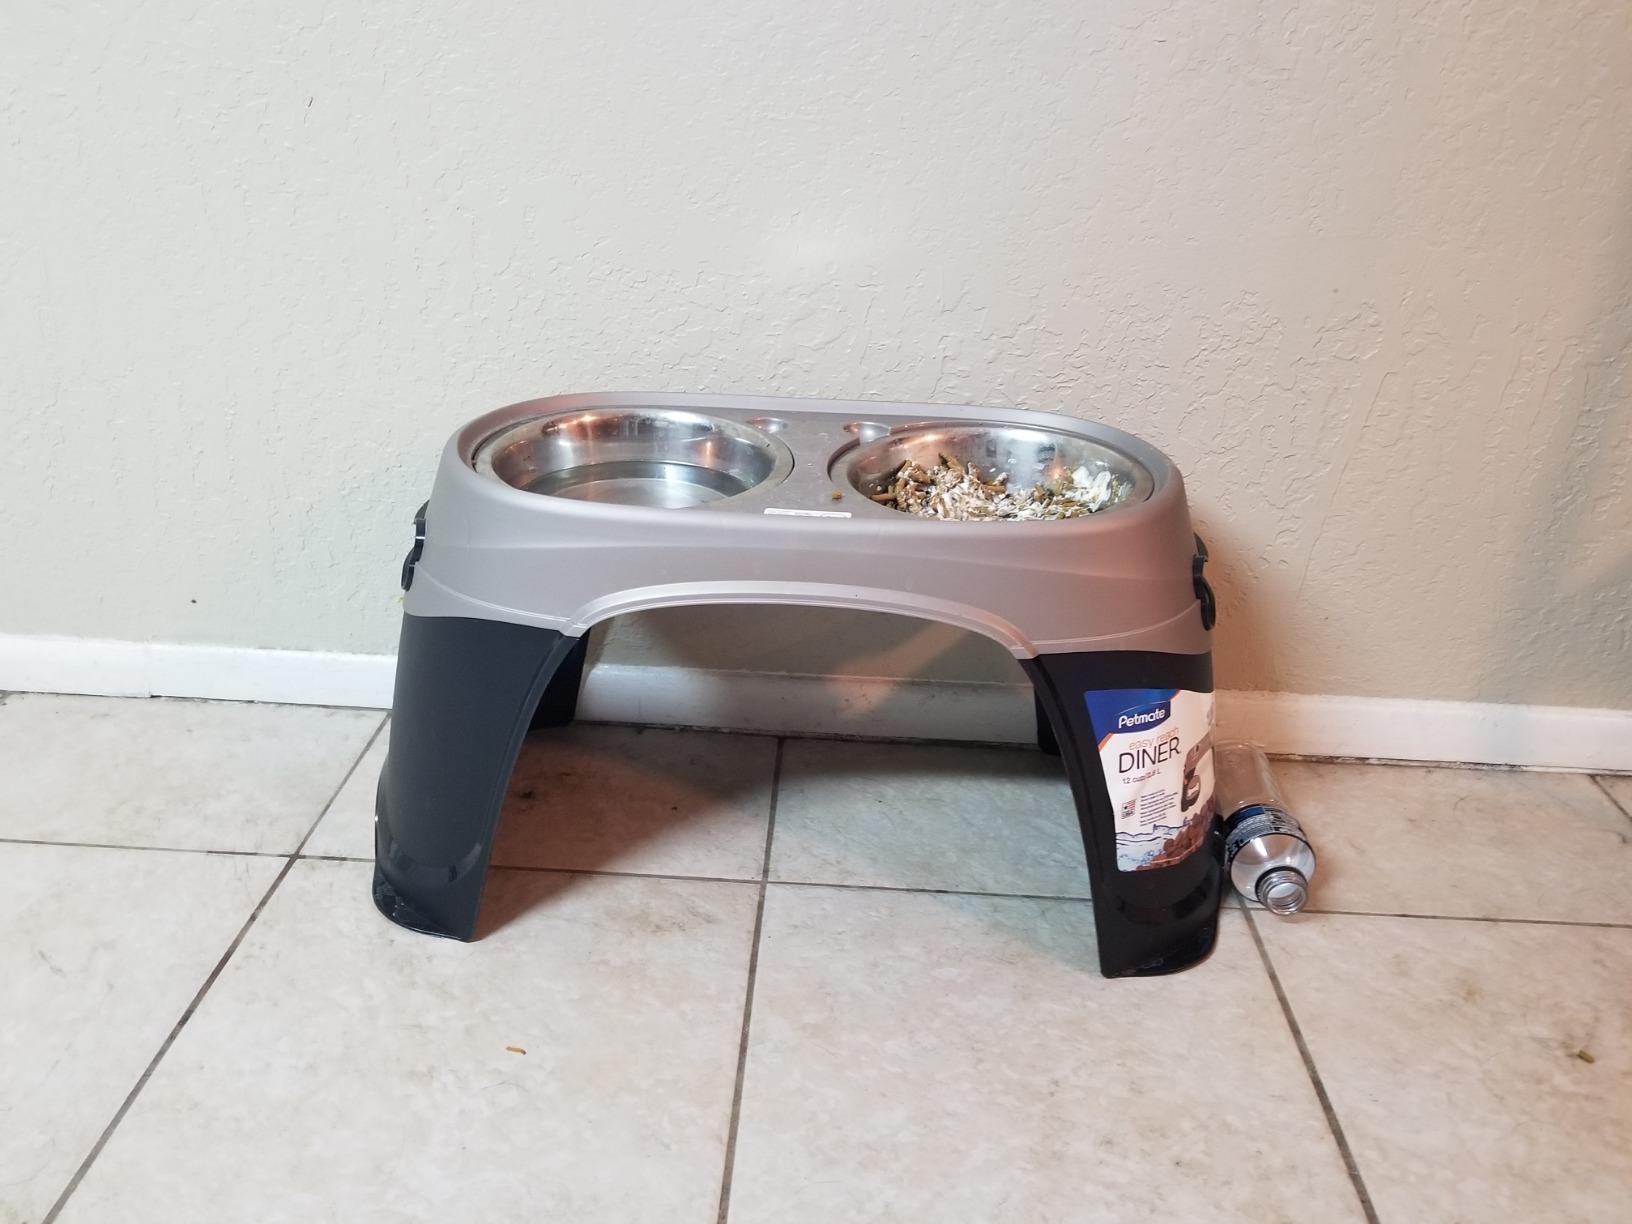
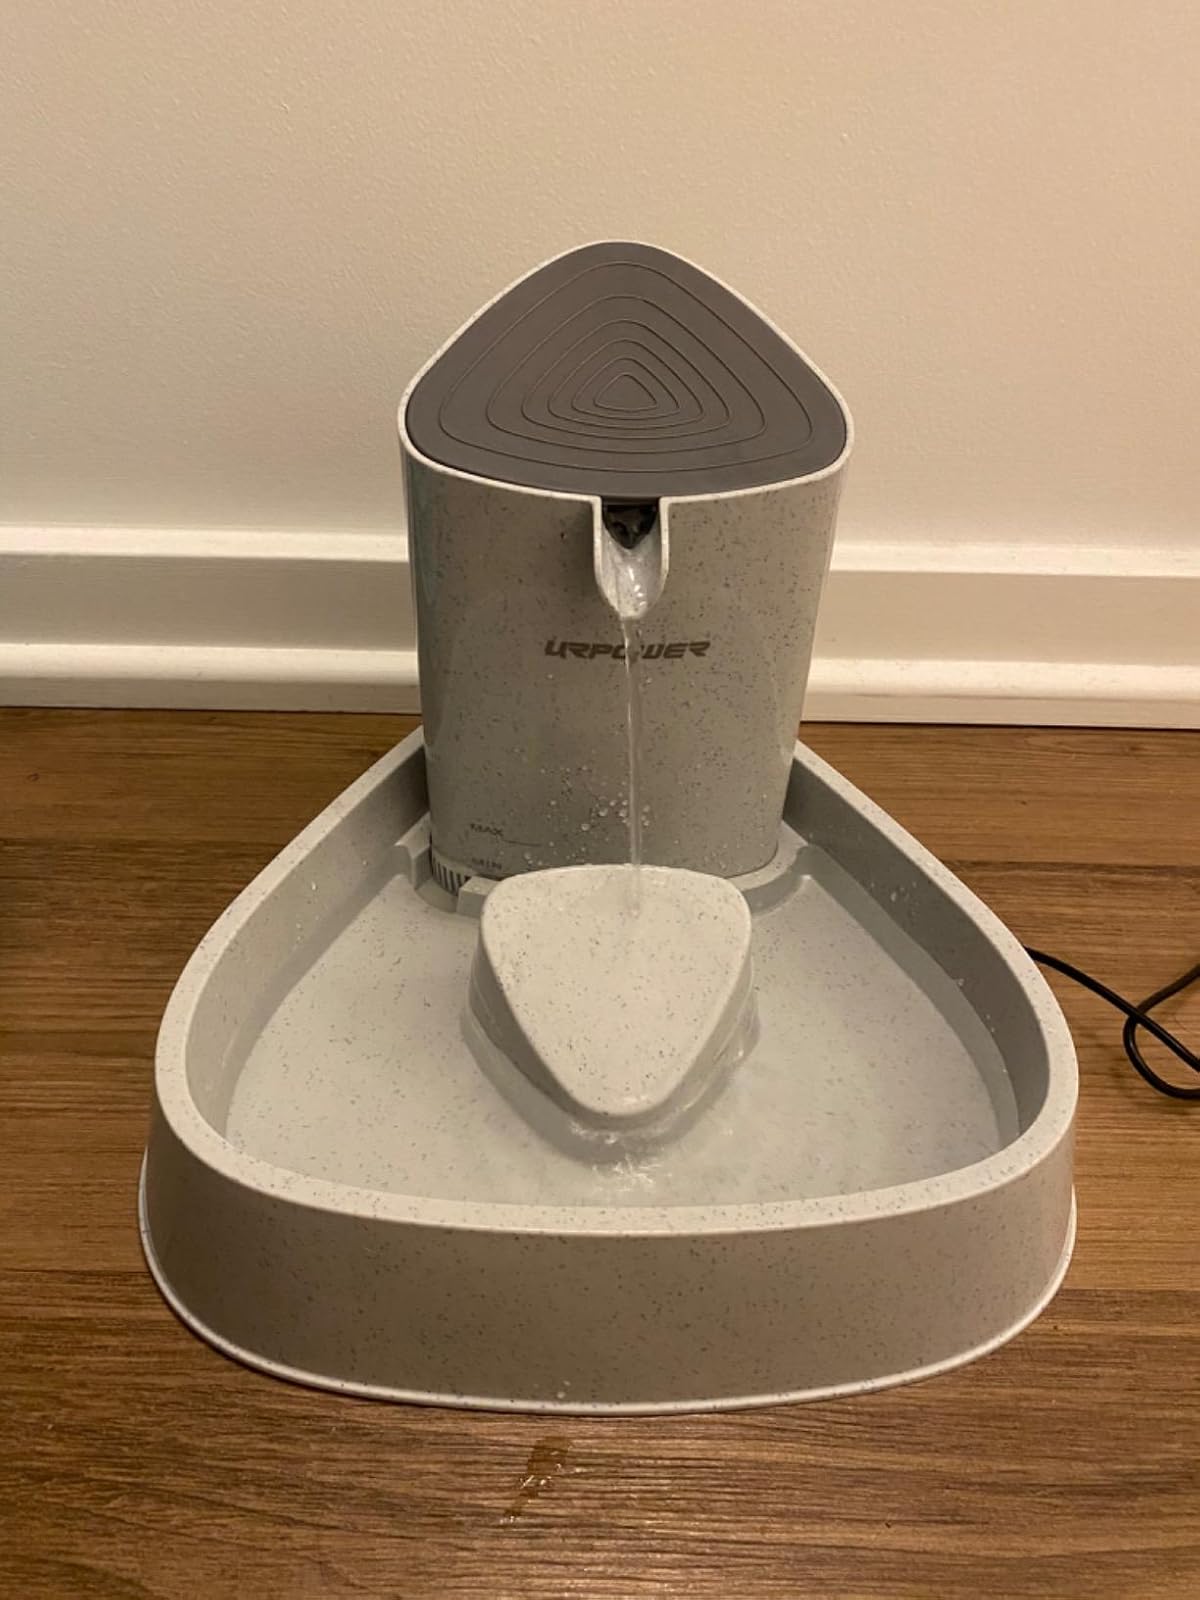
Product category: items_bowl
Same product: no